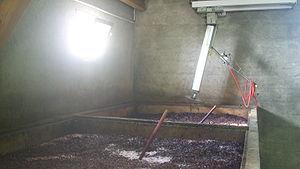
Pigeur pour pigeage au dessus d'une cuve pleine de vendange à Saint-Martin-sous-Montaigu (71) pour de l'AOC Mercurey (Domaine du Clos Moreau)
Le mercurey est un vin d'appellation d'origine contrôlée (AOC) de la Bourgogne viticole. Son vignoble est situé en Saône-et-Loire, à douze kilomètres au nord-ouest de Chalon-sur-Saône et à sept kilomètres de Givry. Cette AOC s'étend sur les communes de Mercurey et de Saint-Martin-sous-Montaigu.
Le pigeage consiste à enfoncer le chapeau de marc en surface dans la partie liquide du moût. Cette opération se pratique en vinification, lors de la cuvaison pour favoriser la macération et empêcher une piqûre acétique.